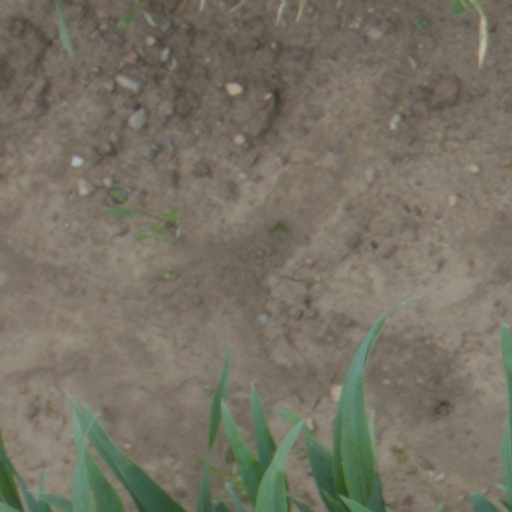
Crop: wheat